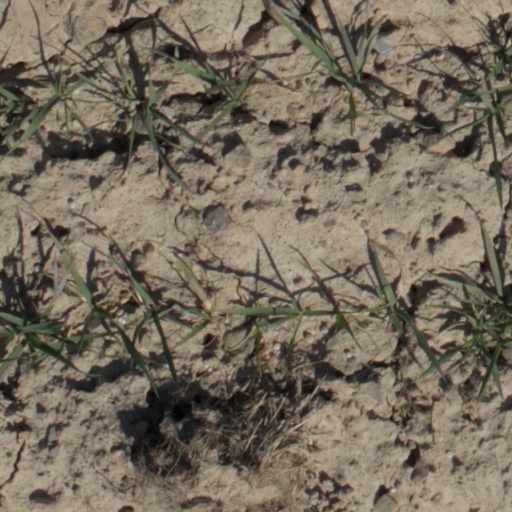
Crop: wheat